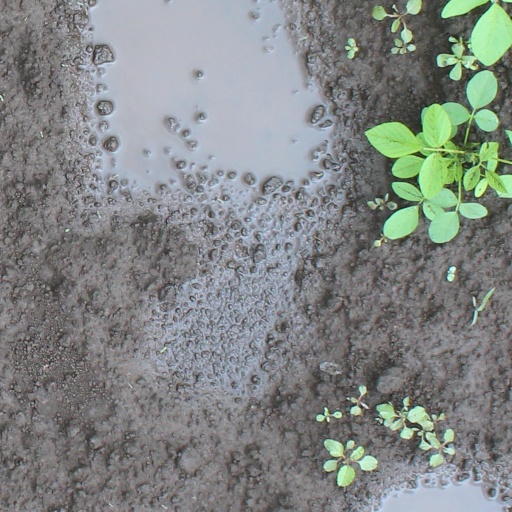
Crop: soybean